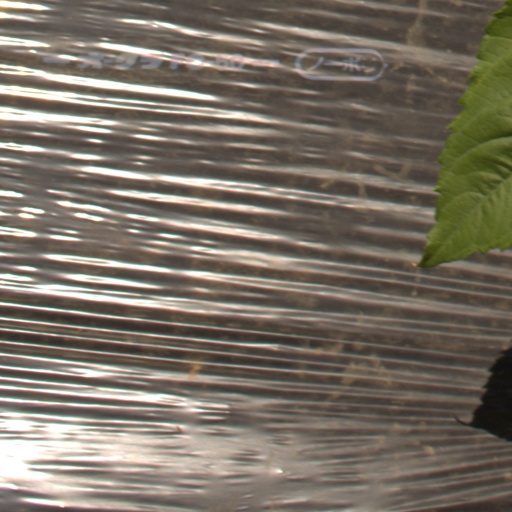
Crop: Jerusalem artichoke